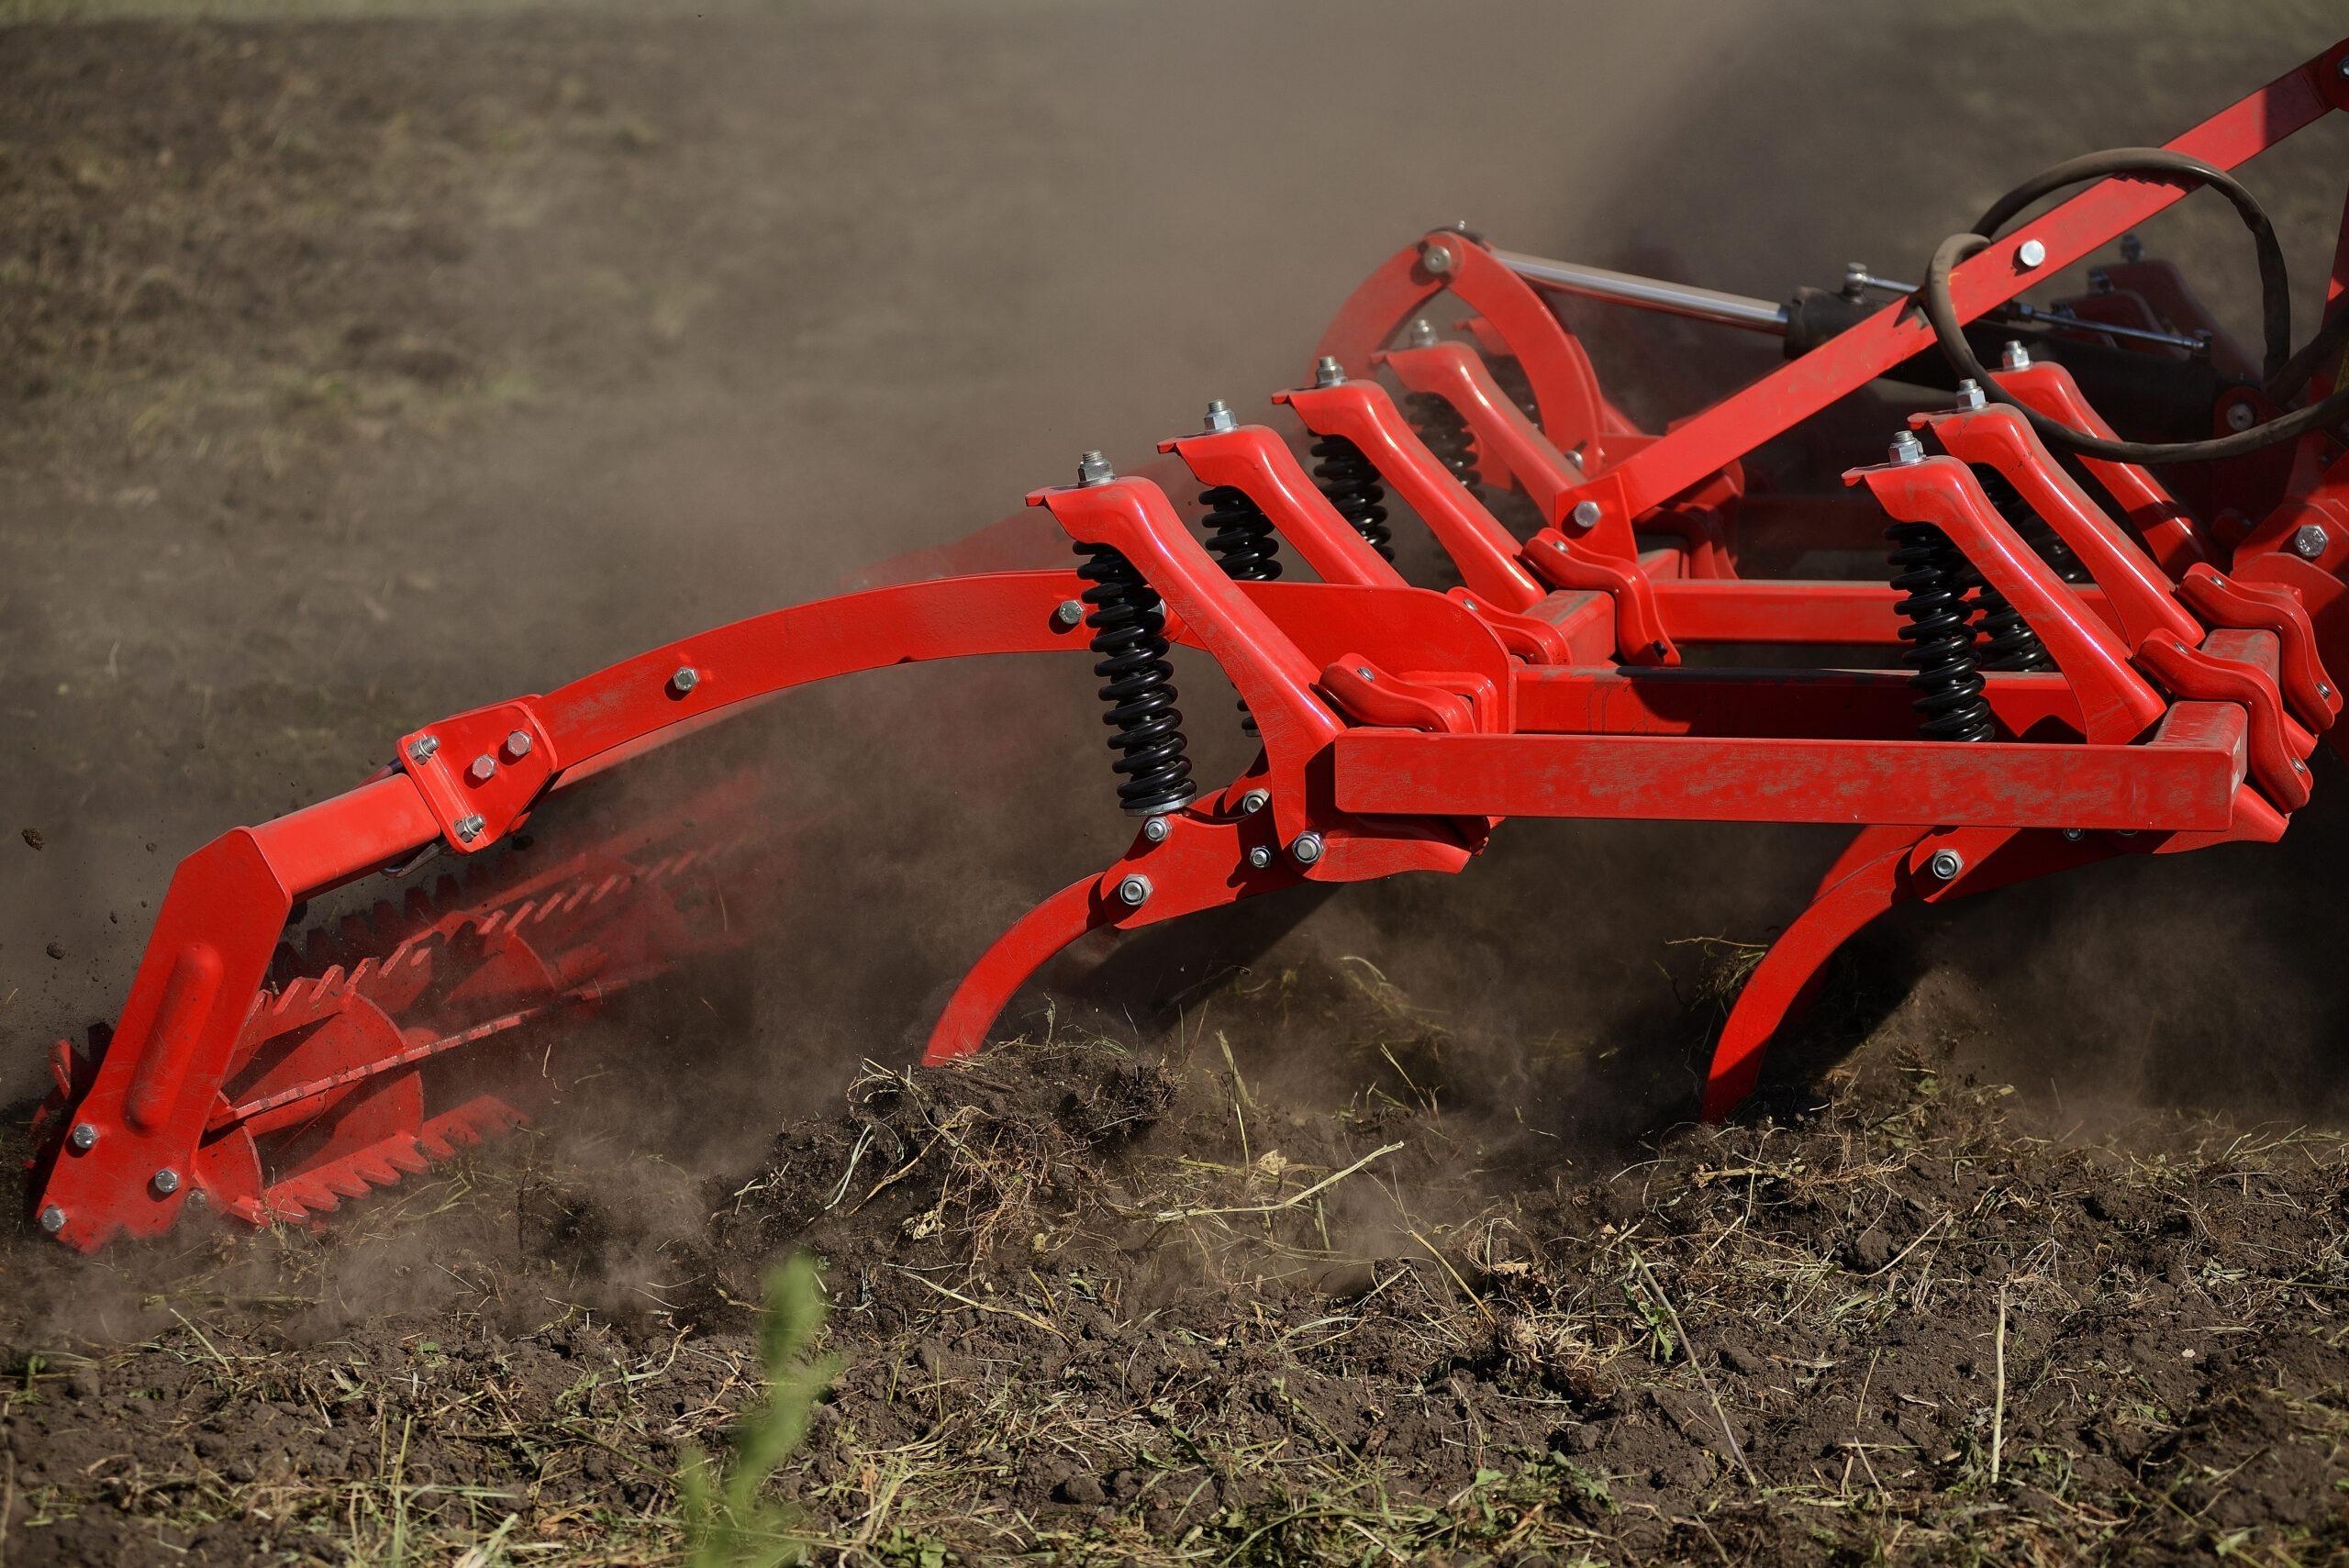
Eneo maalumu mfano wa shamba lenye udongo wenye rangi nyeusi wenye kuashiria rutuba, lenye mashine yenye rangi nyeusi pamoja na nyekundu, ikiashiria kuwa ni mashine inayotumika kwa ajili ya shughuli za kilimo, katika eneo hilo la shamba.